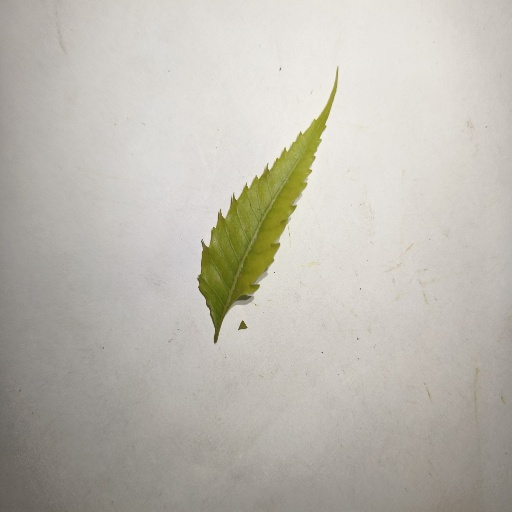
Species: Neem
Leaf condition: Yellow Leaf